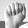
ASL letter: A